Aubigny, Calvados

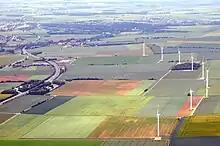
The N158 in Aubigny. The windfarm is also in Aubigny

Aubigny is located some 26 km south by south-east of Caen, 27 km north by north-east of Argentan and 3 km north of Falaise. Access to the commune is by Route nationale N158 from Caen which becomes the A88 autoroute west of Falaise and has Exit 10 on the southern border of the commune. Access to the village is by the D658 from Soulangy in the north passing south through the commune and the village, connecting with the N158 south of the village, and continuing to Falaise in the south. The D6 comes from Villers-Canivet in the north-west and passes through the west of the commune before joining the N158 just south of the commune. Apart from the village there are the hamlets of Le Chateau, Les Bruyeres, and Long Pre. There is some forest in the south near Long Pre and the rest of the commune is entirely farmland.